Mountain Rock Music Festival

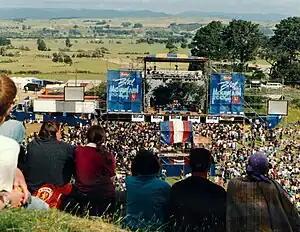
Mountain Rock with Kevin Borich on stage

Mountain Rock Music Festivals, held on a farm near Woodville and later moved to a site near Palmerston North, were widely celebrated Kiwi music events in New Zealand during the 1990s. The event was created and promoted by Paul Geange and Paul Campbell, a Palmerston North Musician and founder of the infamous El Clubbo and the Palmerston North Musician's Society.